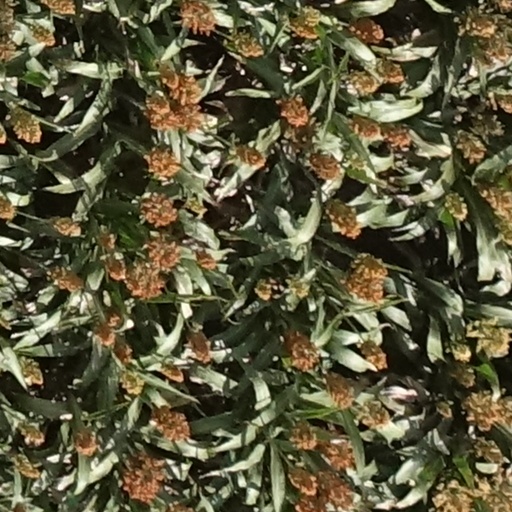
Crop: sorghum